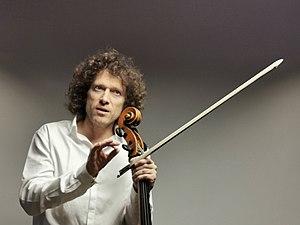
François Salque, violoncelliste français
François Salque est un violoncelliste français.